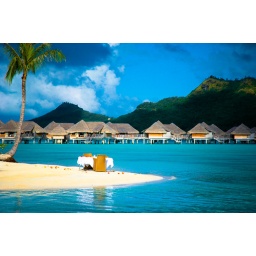
Best seat in the house